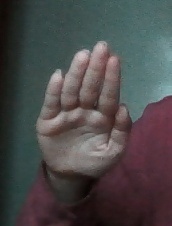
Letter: seen